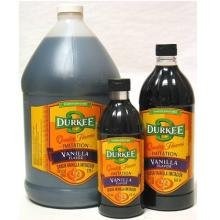
Item Name: Durkee Imitation Vanilla Flavor - 32 oz. bottle, 6 per case
Product Description: Durkee Imitation Vanilla Flavor - 32 oz. bottle, 6 per case Durkee Imitation Vanilla Flavor offers an economical and flavorful alternative to pure vanilla extract. Flavored with vanillin, Durkee Imitation Vanilla Flavor has a sweet, smooth flavor that will enhance desserts and sweet foods. This product contains no alcohol. Since this product does not contain alcohol, it will not dissipate when used during baking or when added to hot liquids like pure vanilla extract does. An important flavoring ingredient in baked goods - cakes, brownies, candy and cookies. One of the primary flavorings in chocolate confectioneries because it tends to reinforce the flavor of chocolate. Also use in puddings, ice cream, coffee and fruit dishes.
Value: 6.0
Unit: Count

Price: 62.21